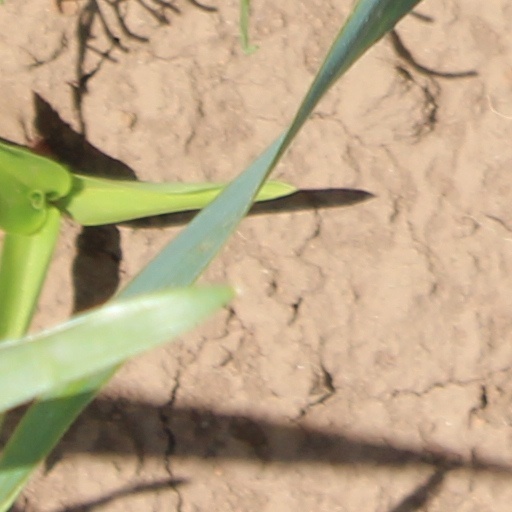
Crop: wheat